Volperhausen Castle

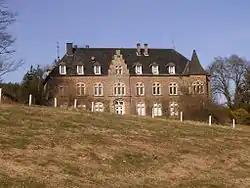
Volperhausen Castle

Volperhausen Castle is a castle in the municipality of Morsbach in the Oberbergischer Kreis of North Rhine-Westphalia, Germany.